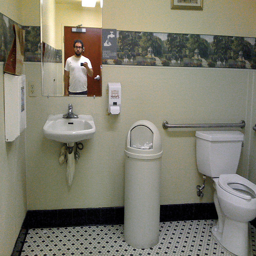
A bathroom area with sink, trashcan and toilet.
A man reflected in the mirror in a washroom.
A public bathroom and a man taking a picture of himself
A man taking a mirror selfie in a public bathroom.
A man is taking a picture of himself in the mirror of this bathroom.